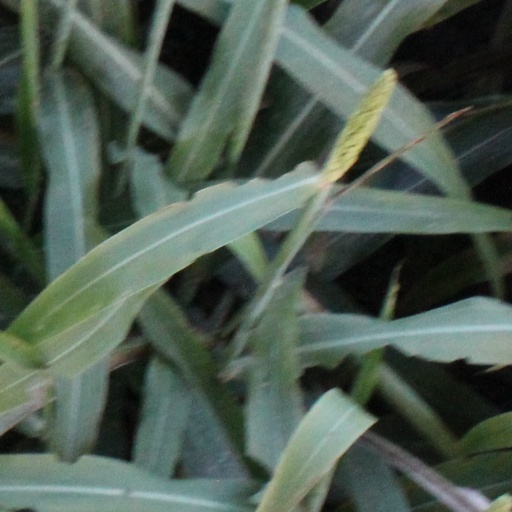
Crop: sorghum